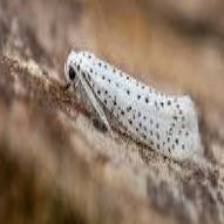
Species: BIRD CHERRY ERMINE MOTH